Government Delegation (Spain)

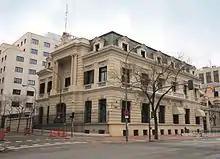
Headquarters of the Delegation and Sub-delegation of the Government in the Community of Madrid.

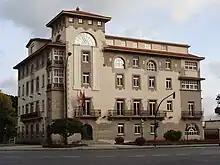
Delegation of the Government in Galicia.

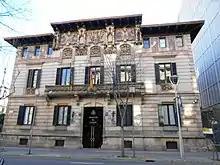
Headquarters of the Government Delegation in Catalonia and of the Sub-delegation in Barcelona.

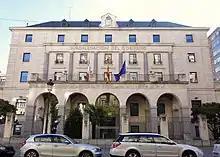
Sub-delegation of the Government in Burgos.

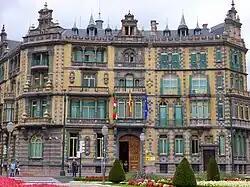
Sub-delegation of the Government in Biscay.

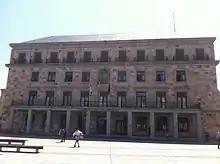
Headquarters of the Government Sub-delegation in Zamora.

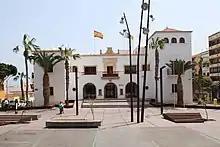
Headquarters of the central government's Insular Directorate in Fuerteventura.

It is up to the Government Delegates to protect the free exercise of the constitutional rights and freedoms and to guarantee public security, through the Government Sub-delegates and the State Security Forces and Corps. For this purpose, the Delegate is the head of the state law enforcement agencies in the region.